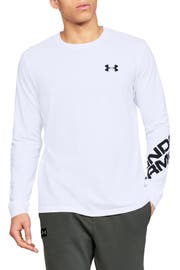
sweat wicking quick drying fabric keep up with you at any intensity in a cotton blend performance t tee with bold logotype wrapping up one sleeve